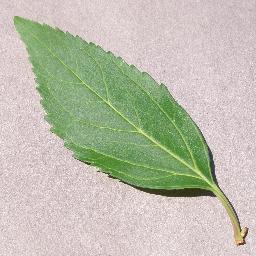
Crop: cherry
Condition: (including_sour)_healthy